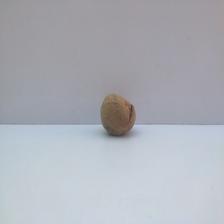
Size: Spoiled